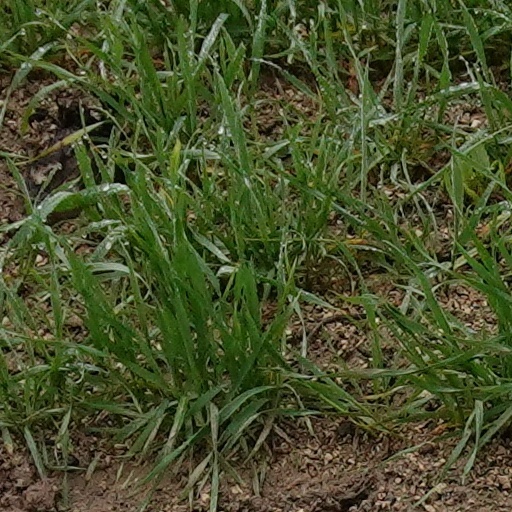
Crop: wheat